Susan Hayward

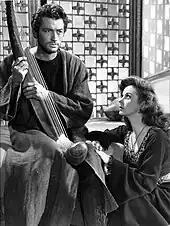
Hayward and Gregory Peck in "David and Bathsheba" (1951)

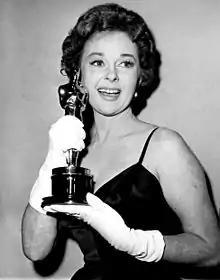

Sam Goldwyn borrowed her for "My Foolish Heart" (1949), which earned her an Oscar nomination, then she went back to Fox for "I'd Climb the Highest Mountain" (1951), which was a hit.